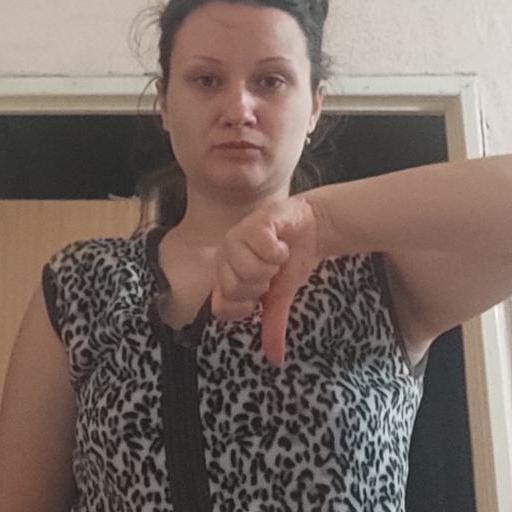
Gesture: dislike